Four Pests campaign

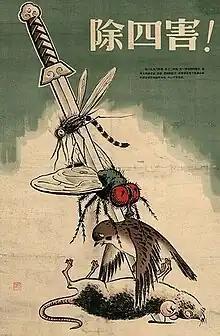
Chinese poster reading "Exterminate The Four Pests" (Chinese: 除四害; pinyin: Chú Sì Hài), 1958.

The Four Pests campaign was one of the first campaigns of the Great Leap Forward in Maoist China from 1958 to 1962. Authorities targeted four "pests" for elimination: rats, flies, mosquitoes, and sparrows. The extermination of sparrows – also known as the smash sparrows campaign or the eliminate sparrows campaign – resulted in severe ecological imbalance, and was one of the causes of the Great Chinese Famine which lasted from 1959 to 1961, with an estimated death toll due to starvation ranging in the tens of millions (15 to 55 million). In 1960, the campaign against sparrows ended, and bed bugs became an official target.